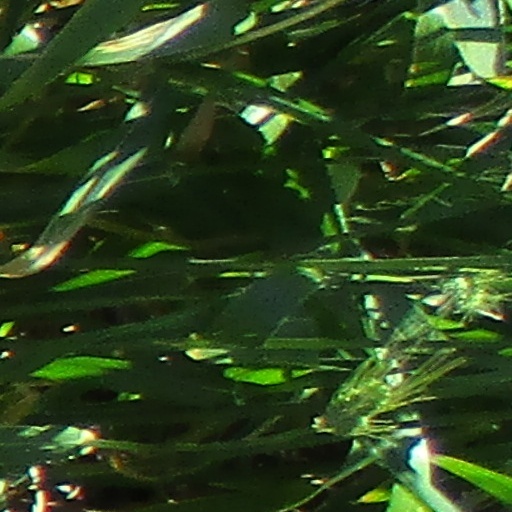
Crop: wheat